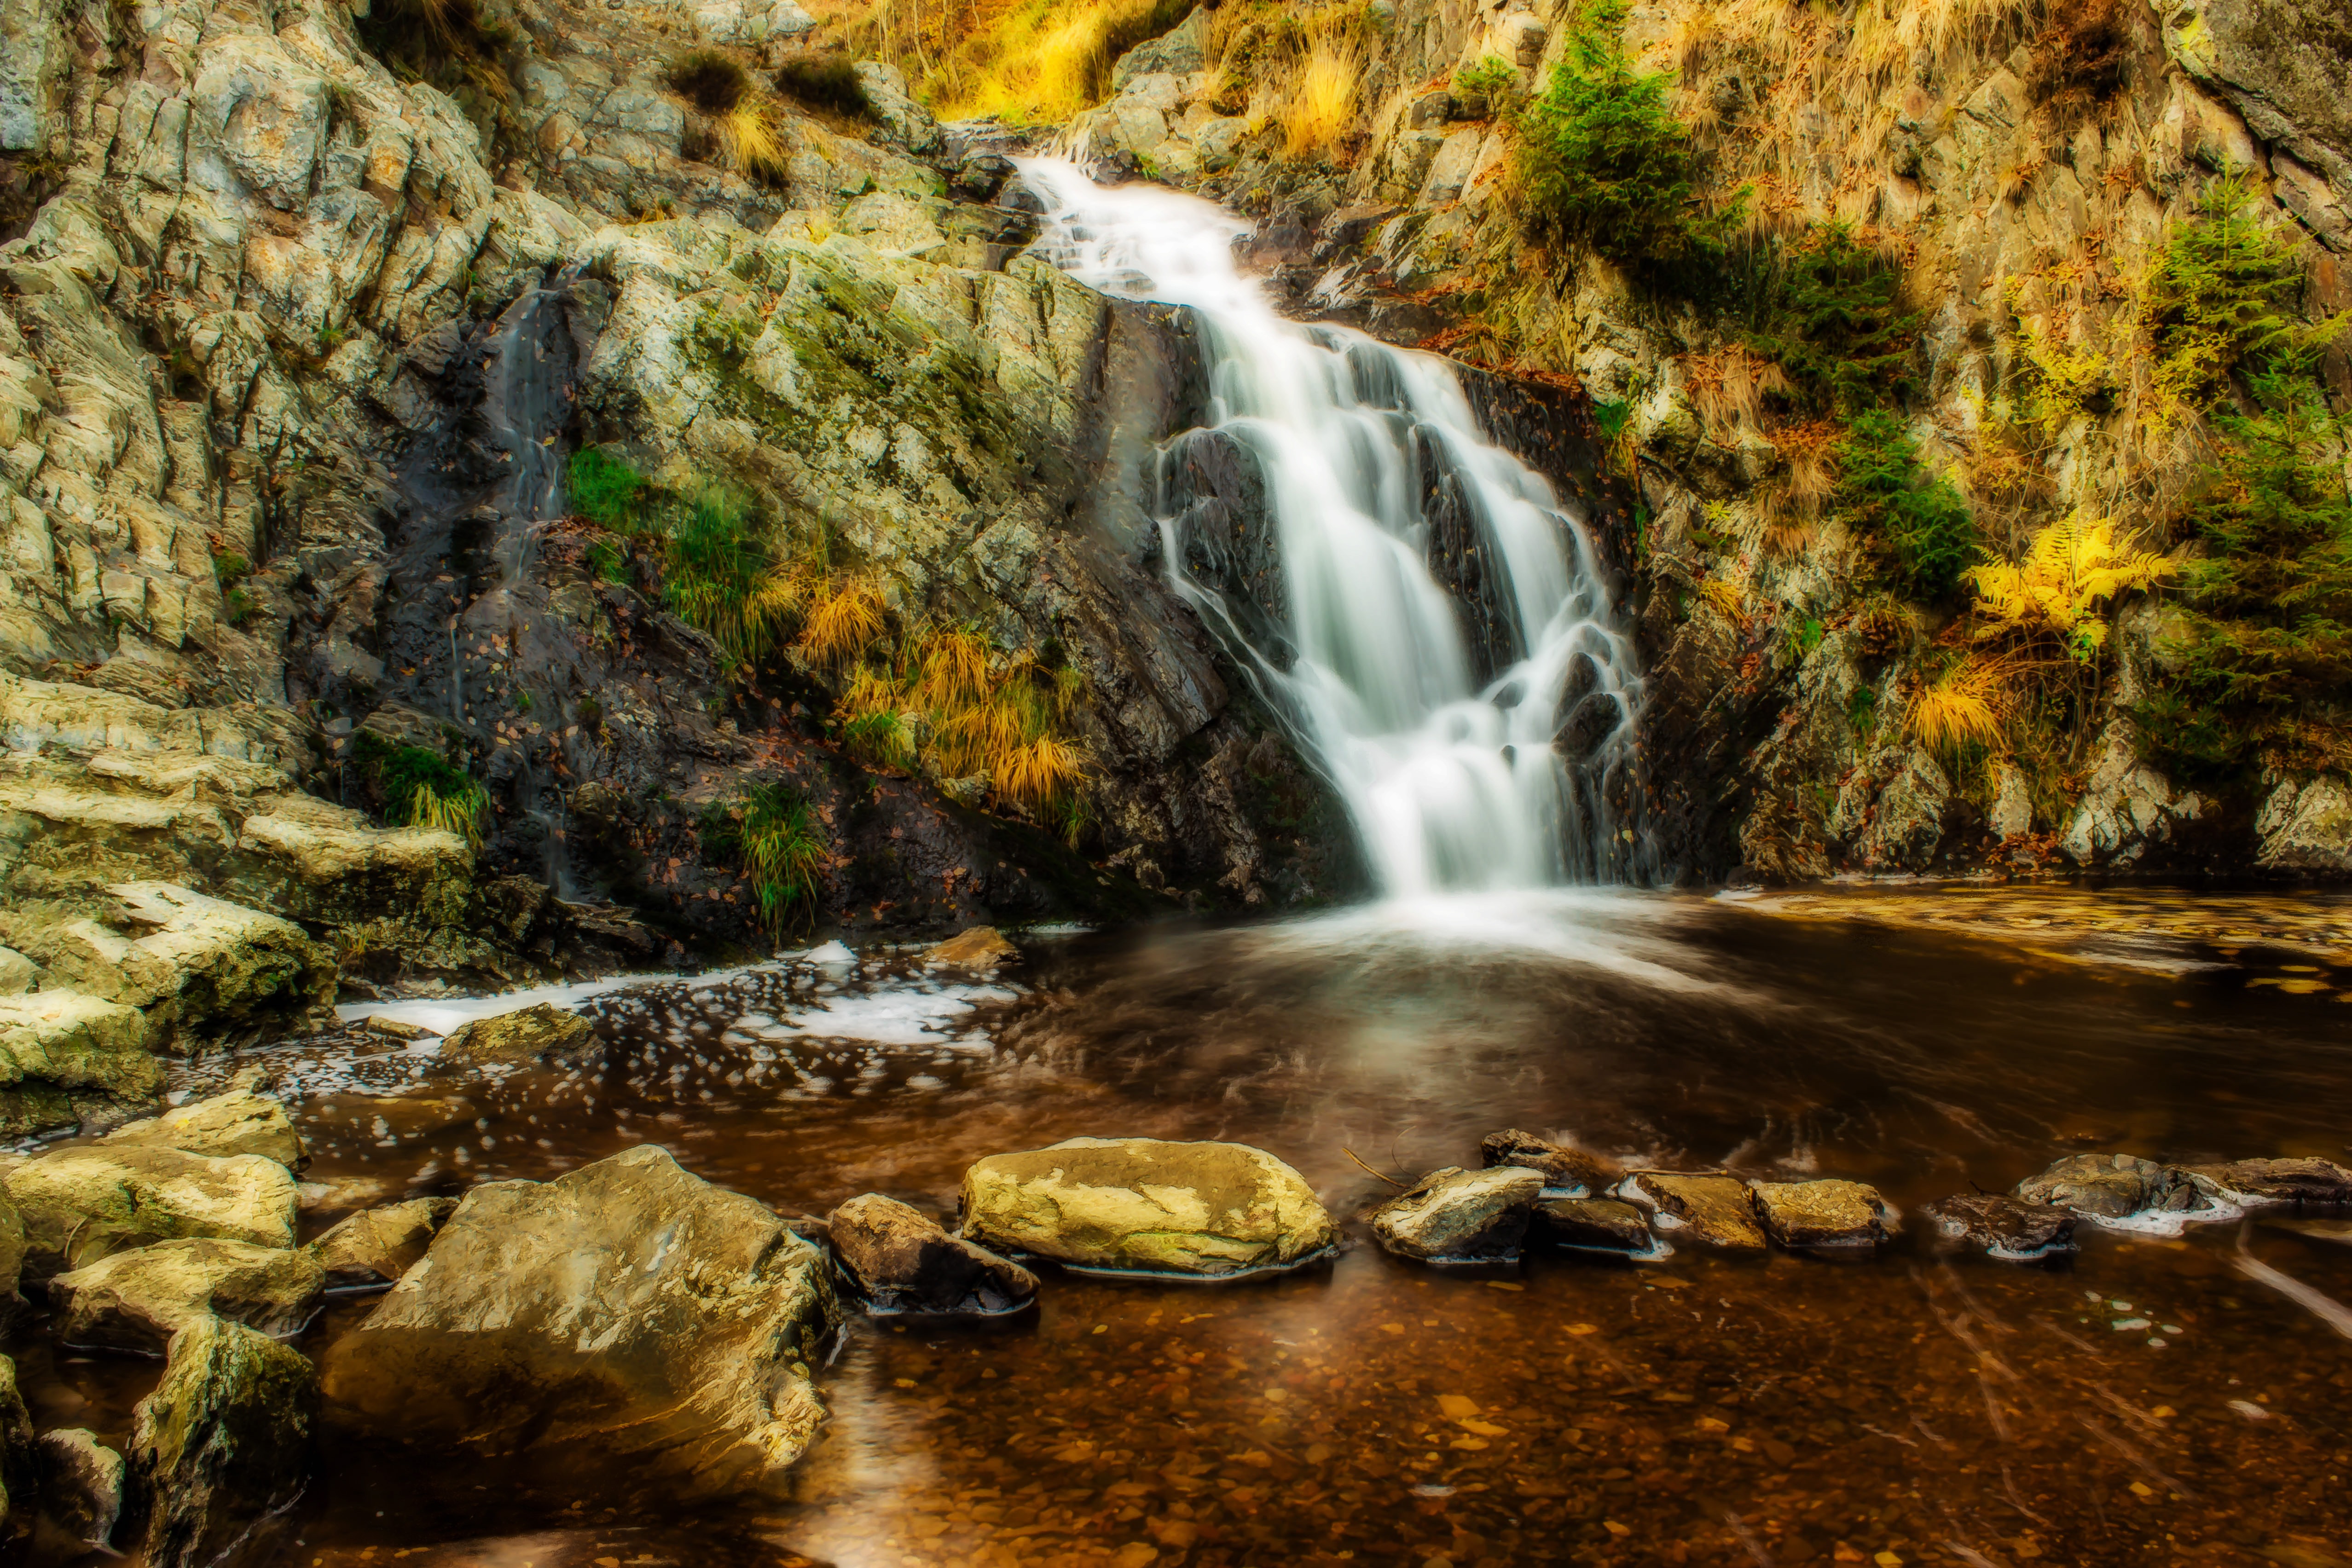
landscape, water, nature, rock, waterfall, wilderness, river, stream, flow, autumn, rock wall, bubble, body of water, trees, autumn mood, stones, wasserfall, waters, water feature, watercourse, small waterfall, trees in the rock, natural spectacle, waterfall in longfaye, east belgium, pyrite rich water